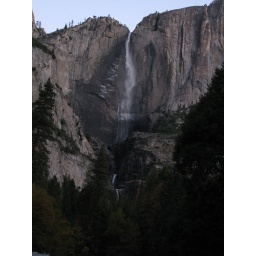
Frozen water clings to the walls around Yosemite Falls after a cold night.